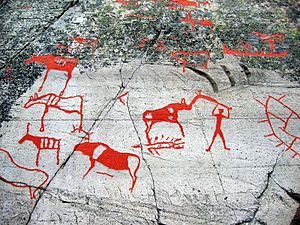
Nordisk bronzealder / Galleri
Nordisk bronzealder i Skandinaviens forhistorie, fra ca. 1700-500 f.Kr. Bronzealderkulturen i denne æra erstattede den tidligere stenalderkultur, og den blev efterfulgt af førromersk jernalder. De arkæologiske fund fra bronzealderen er talrige, men de etniske og lingvistiske tilhørsforhold er ukendte, da der ikke findes nogle nedskrevne kilder. Nogle forskere inkluderer også steder, som i dag er en del af Finland, Estland, Nordtyskland og Pommern som en del af det kulturelle område.